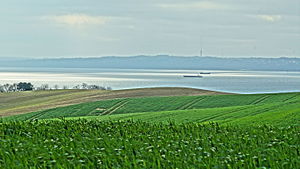
Isgård / Histore
Kuperet udsigt i retning vest hen over Aarhus Bugt set fra udsigtspunkt på Isgårdsvej.
Århus Bugt fra Isgårdsvej, Isgård
Isgård Hovedgård er en herregård, der ligger i et stærkt kuperet terræn på sydspidsen af Tved-halvøen på det sydlige Djursland, Mols, på østkysten af Aarhus Bugt. Kommunevejen løber gennem gården, hvor den store trefløjede hovedbygning, med sine hvidkalkede facader, røde tegltage og sit tårnagtige indgangsparti dominerer anlægget. Gården rummer bygninger fra de sidste godt trehundrede år, med laden fra 1771 som den ældste.